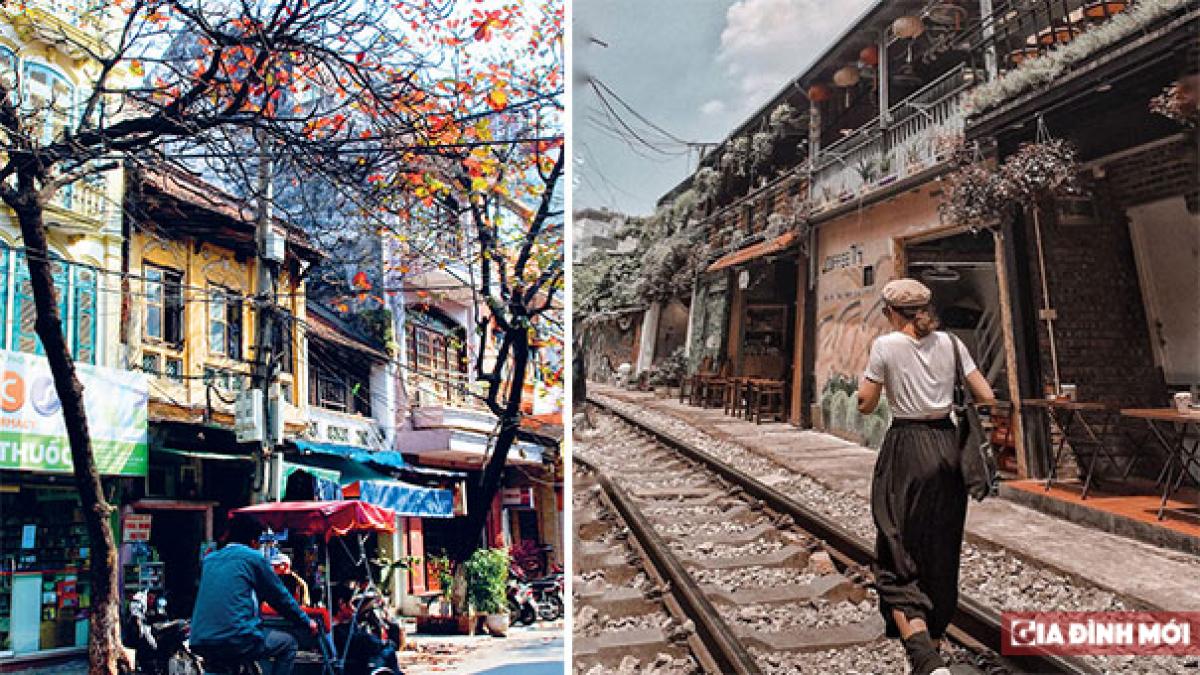
có một con phố xuất hiện ở trong bức ảnh phía bên trái